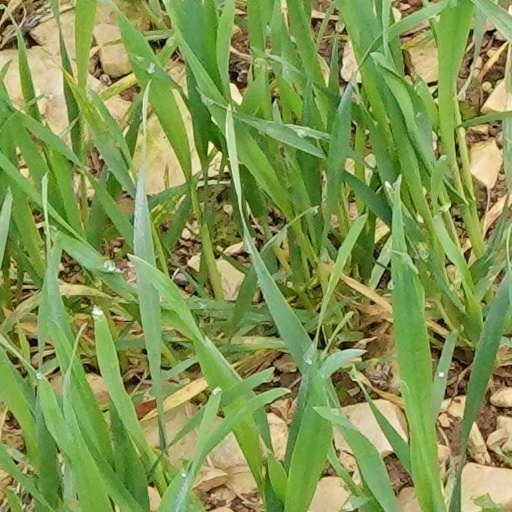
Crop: wheat